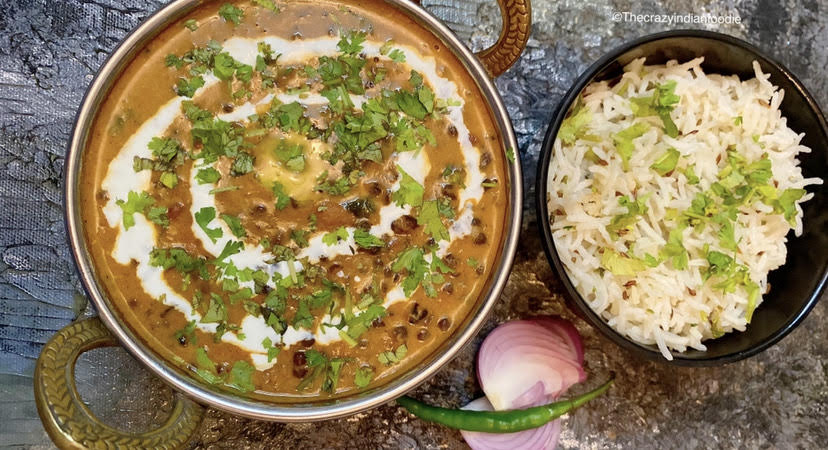
Dish: dal_makhani